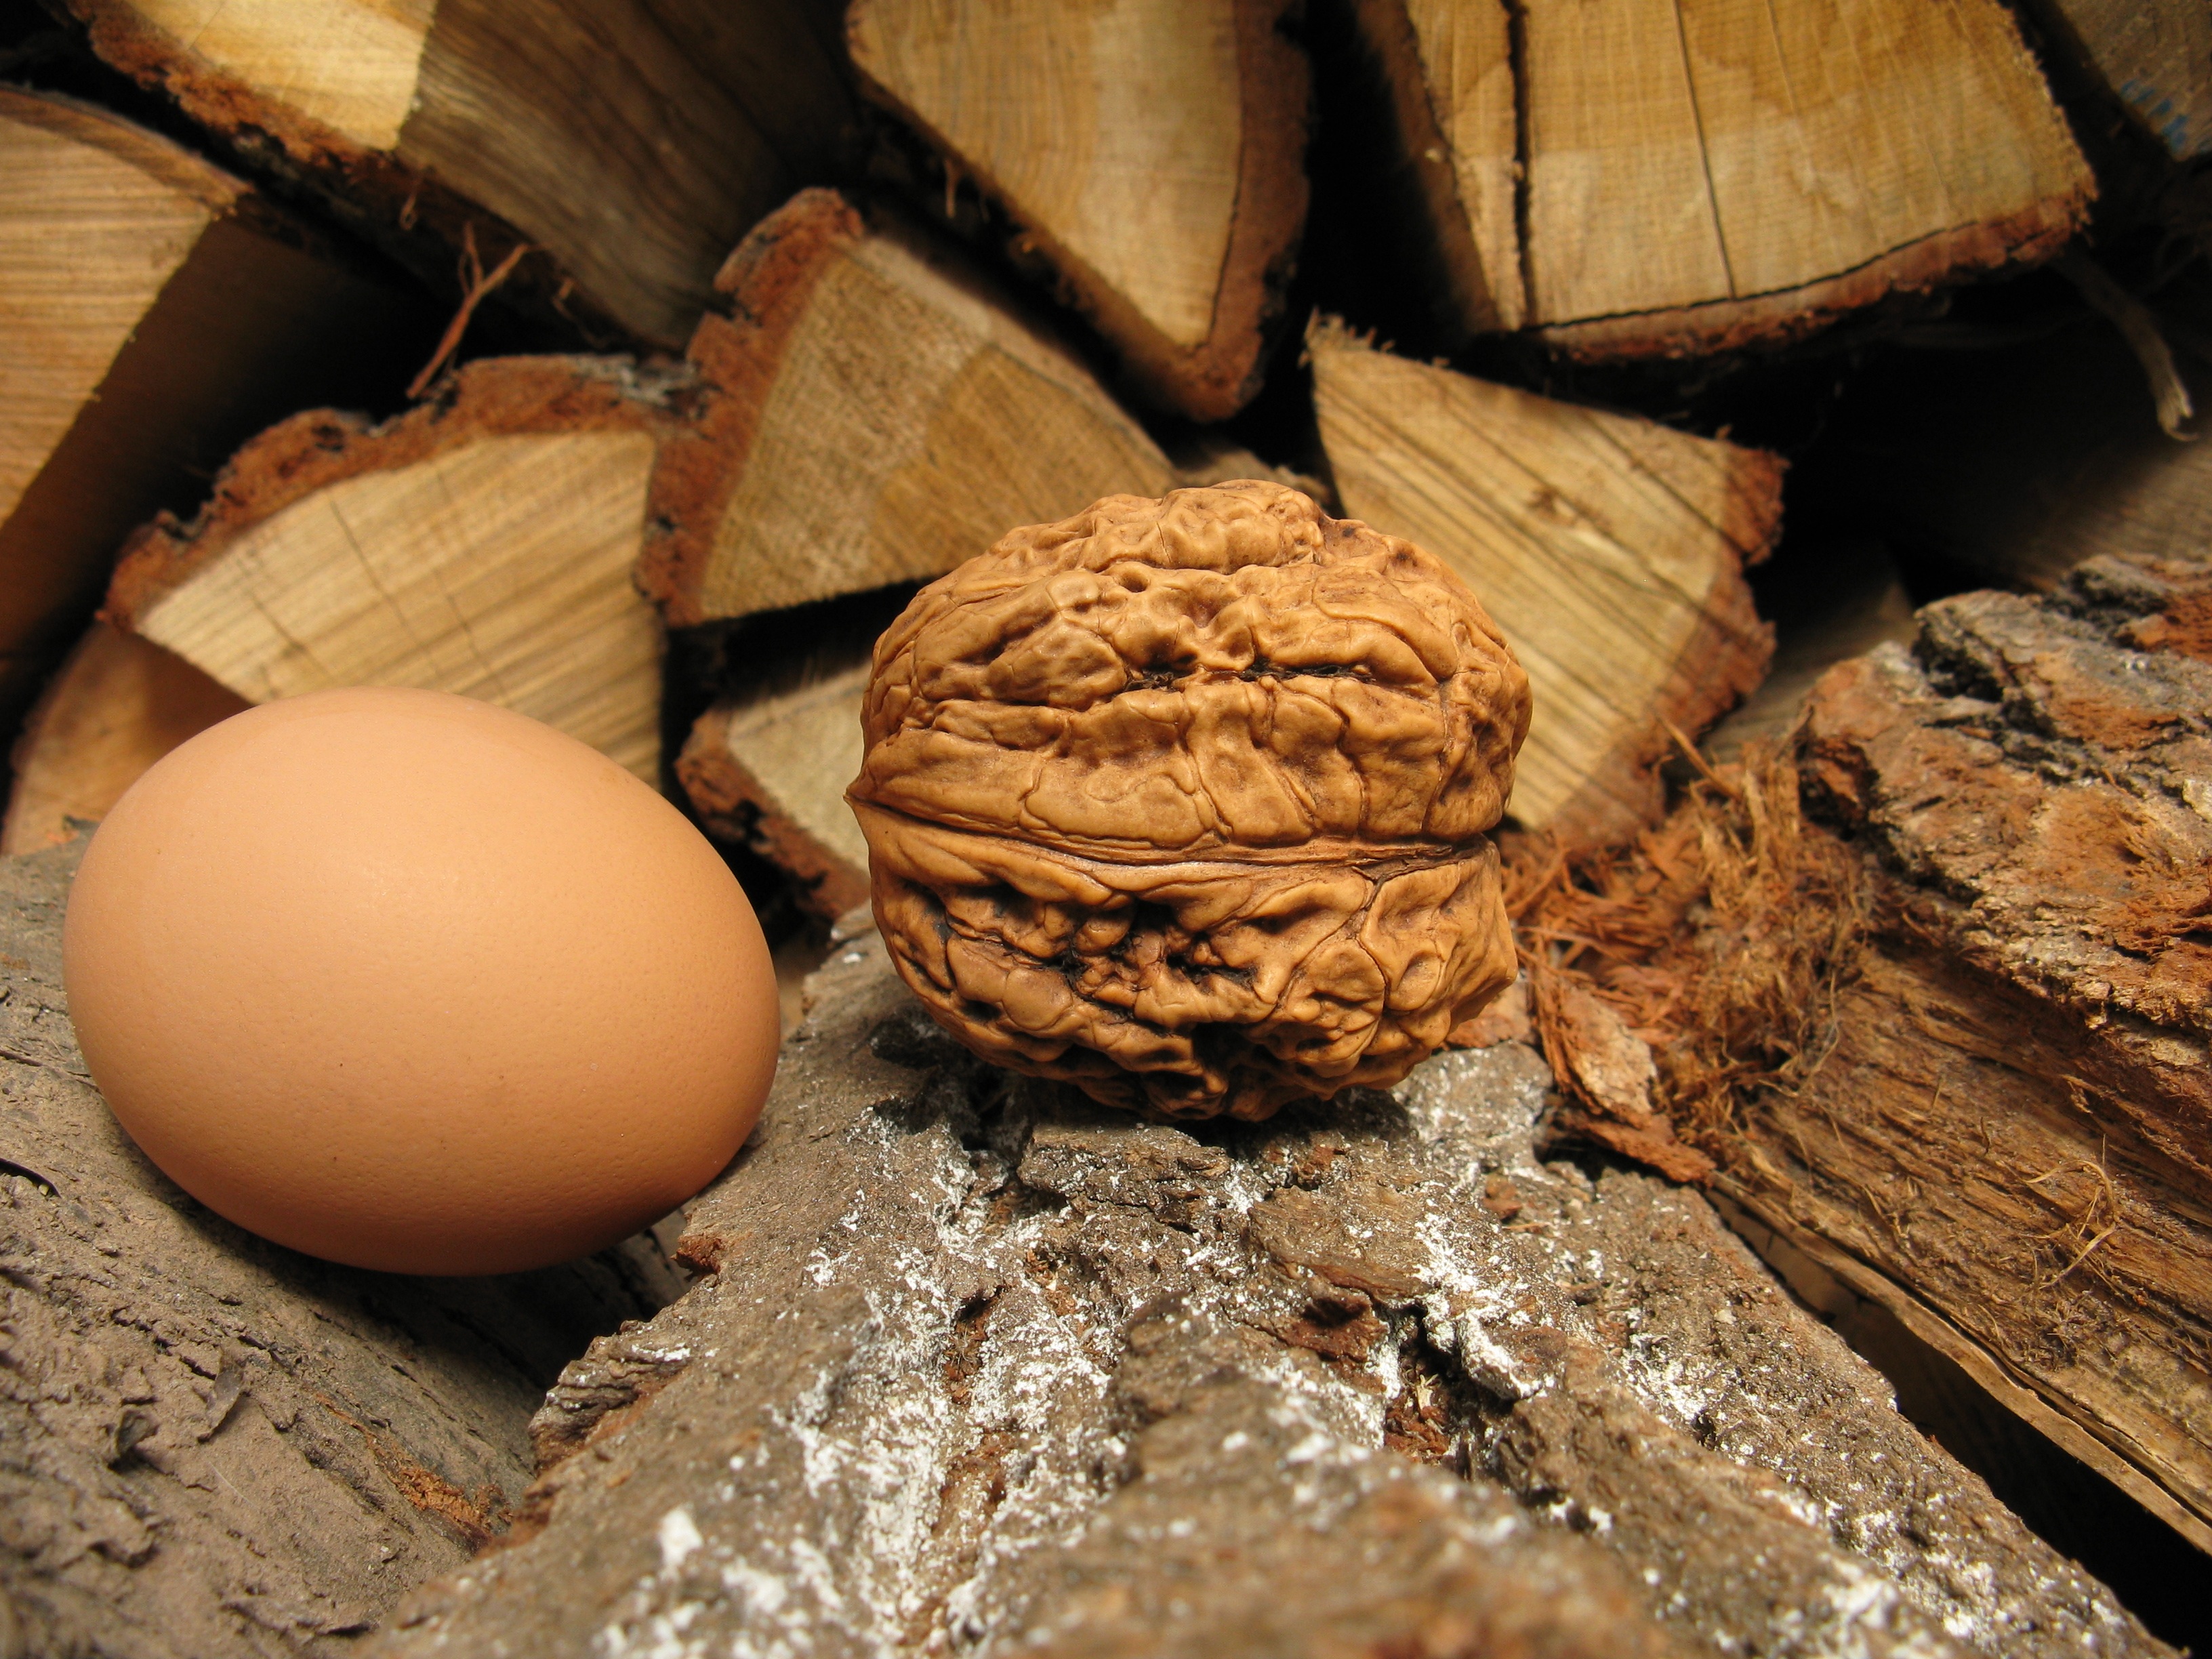
nature, wood, food, produce, brown, nut, baking, close, eat, variety, shell, walnut, close up, coconut, nuts, large, carving, nuclear, macro photography, flavor, rarely, hen's egg, red danube nut, red walnut, grass family